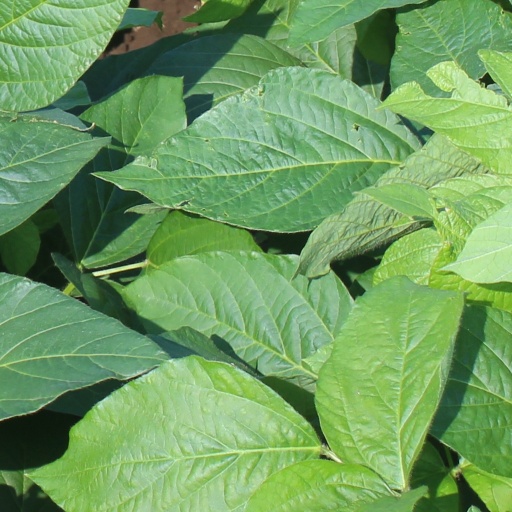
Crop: soybean